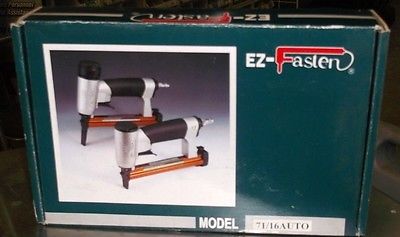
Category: stapler